Presidency of James Buchanan

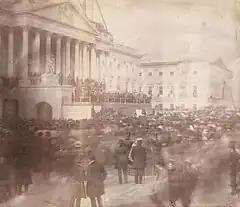
Photograph of James Buchanan's 1857 presidential inauguration at the U.S. Capitol; earliest known inaugural photograph.

Buchanan was inaugurated as the nation's 15th president on March 4, 1857, on the East Portico of the United States Capitol. Chief Justice Roger Taney administered the Oath of office. This is the first inauguration ceremony known to have been photographed. In his inaugural address, Buchanan committed himself to serving only one term. He also spoke critically about the growing divisions over slavery and its status in the territories, stating,